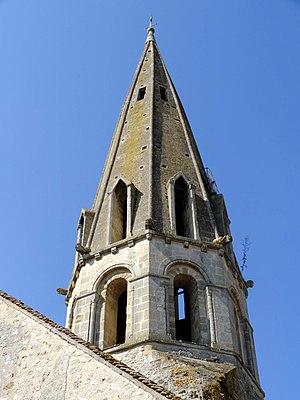
Église Notre-Dame de Jambville - voir titre.
L'église Notre-Dame est une église catholique paroissiale située à Jambville, dans les Yvelines, en France. C'est un petit édifice de plan rectangulaire, qui compte seulement dix travées, et remonte en partie au XIIᵉ siècle. Remaniée à maintes reprises, elle est assez emblématique des petites églises rurales de la région, dont les différentes parties adoptent l'architecture recherchée des grands édifices contemporains, mais ne sont pas bâties avec la même rigueur, et présentent de nombreuses irrégularités. À part ceci, l'église Notre-Dame a subi des dégradations irréparables dans le passé. Tant à l'intérieur qu'à l'extérieur, la plupart des chapiteaux ont ainsi perdu leur sculpture, aucune fenêtre ne subsiste plus d'origine, et les élévations extérieures ont été si radicalement restaurées qu'elle ne conservent plus que de rares éléments authentiques. L'on peut notamment signaler un tympan roman quadrillé au nord de la nef. Sinon, le clocher octogonal roman et sa flèche de pierre gothique sont aujourd'hui les seuls éléments dignes d'intérêt à l'extérieur.